Saving Face (2012 film)

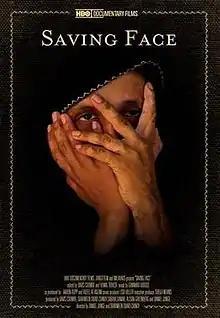
Film poster

Saving Face is a 2012 documentary film directed by Sharmeen Obaid-Chinoy and Daniel Junge about acid attacks on women in Pakistan. The film won an Emmy Award and the 2012 Academy Award for Best Documentary Short Subject, making its director, Sharmeen Obaid-Chinoy, Pakistan's first Oscar winner. The film was inspired from the life of acid victim Fakhra Younus, who died by suicide in 2012.